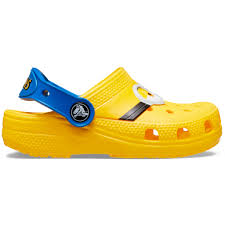
Label: Clog